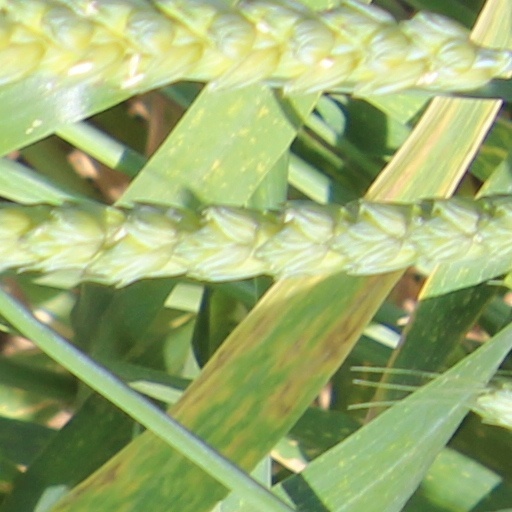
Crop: wheat